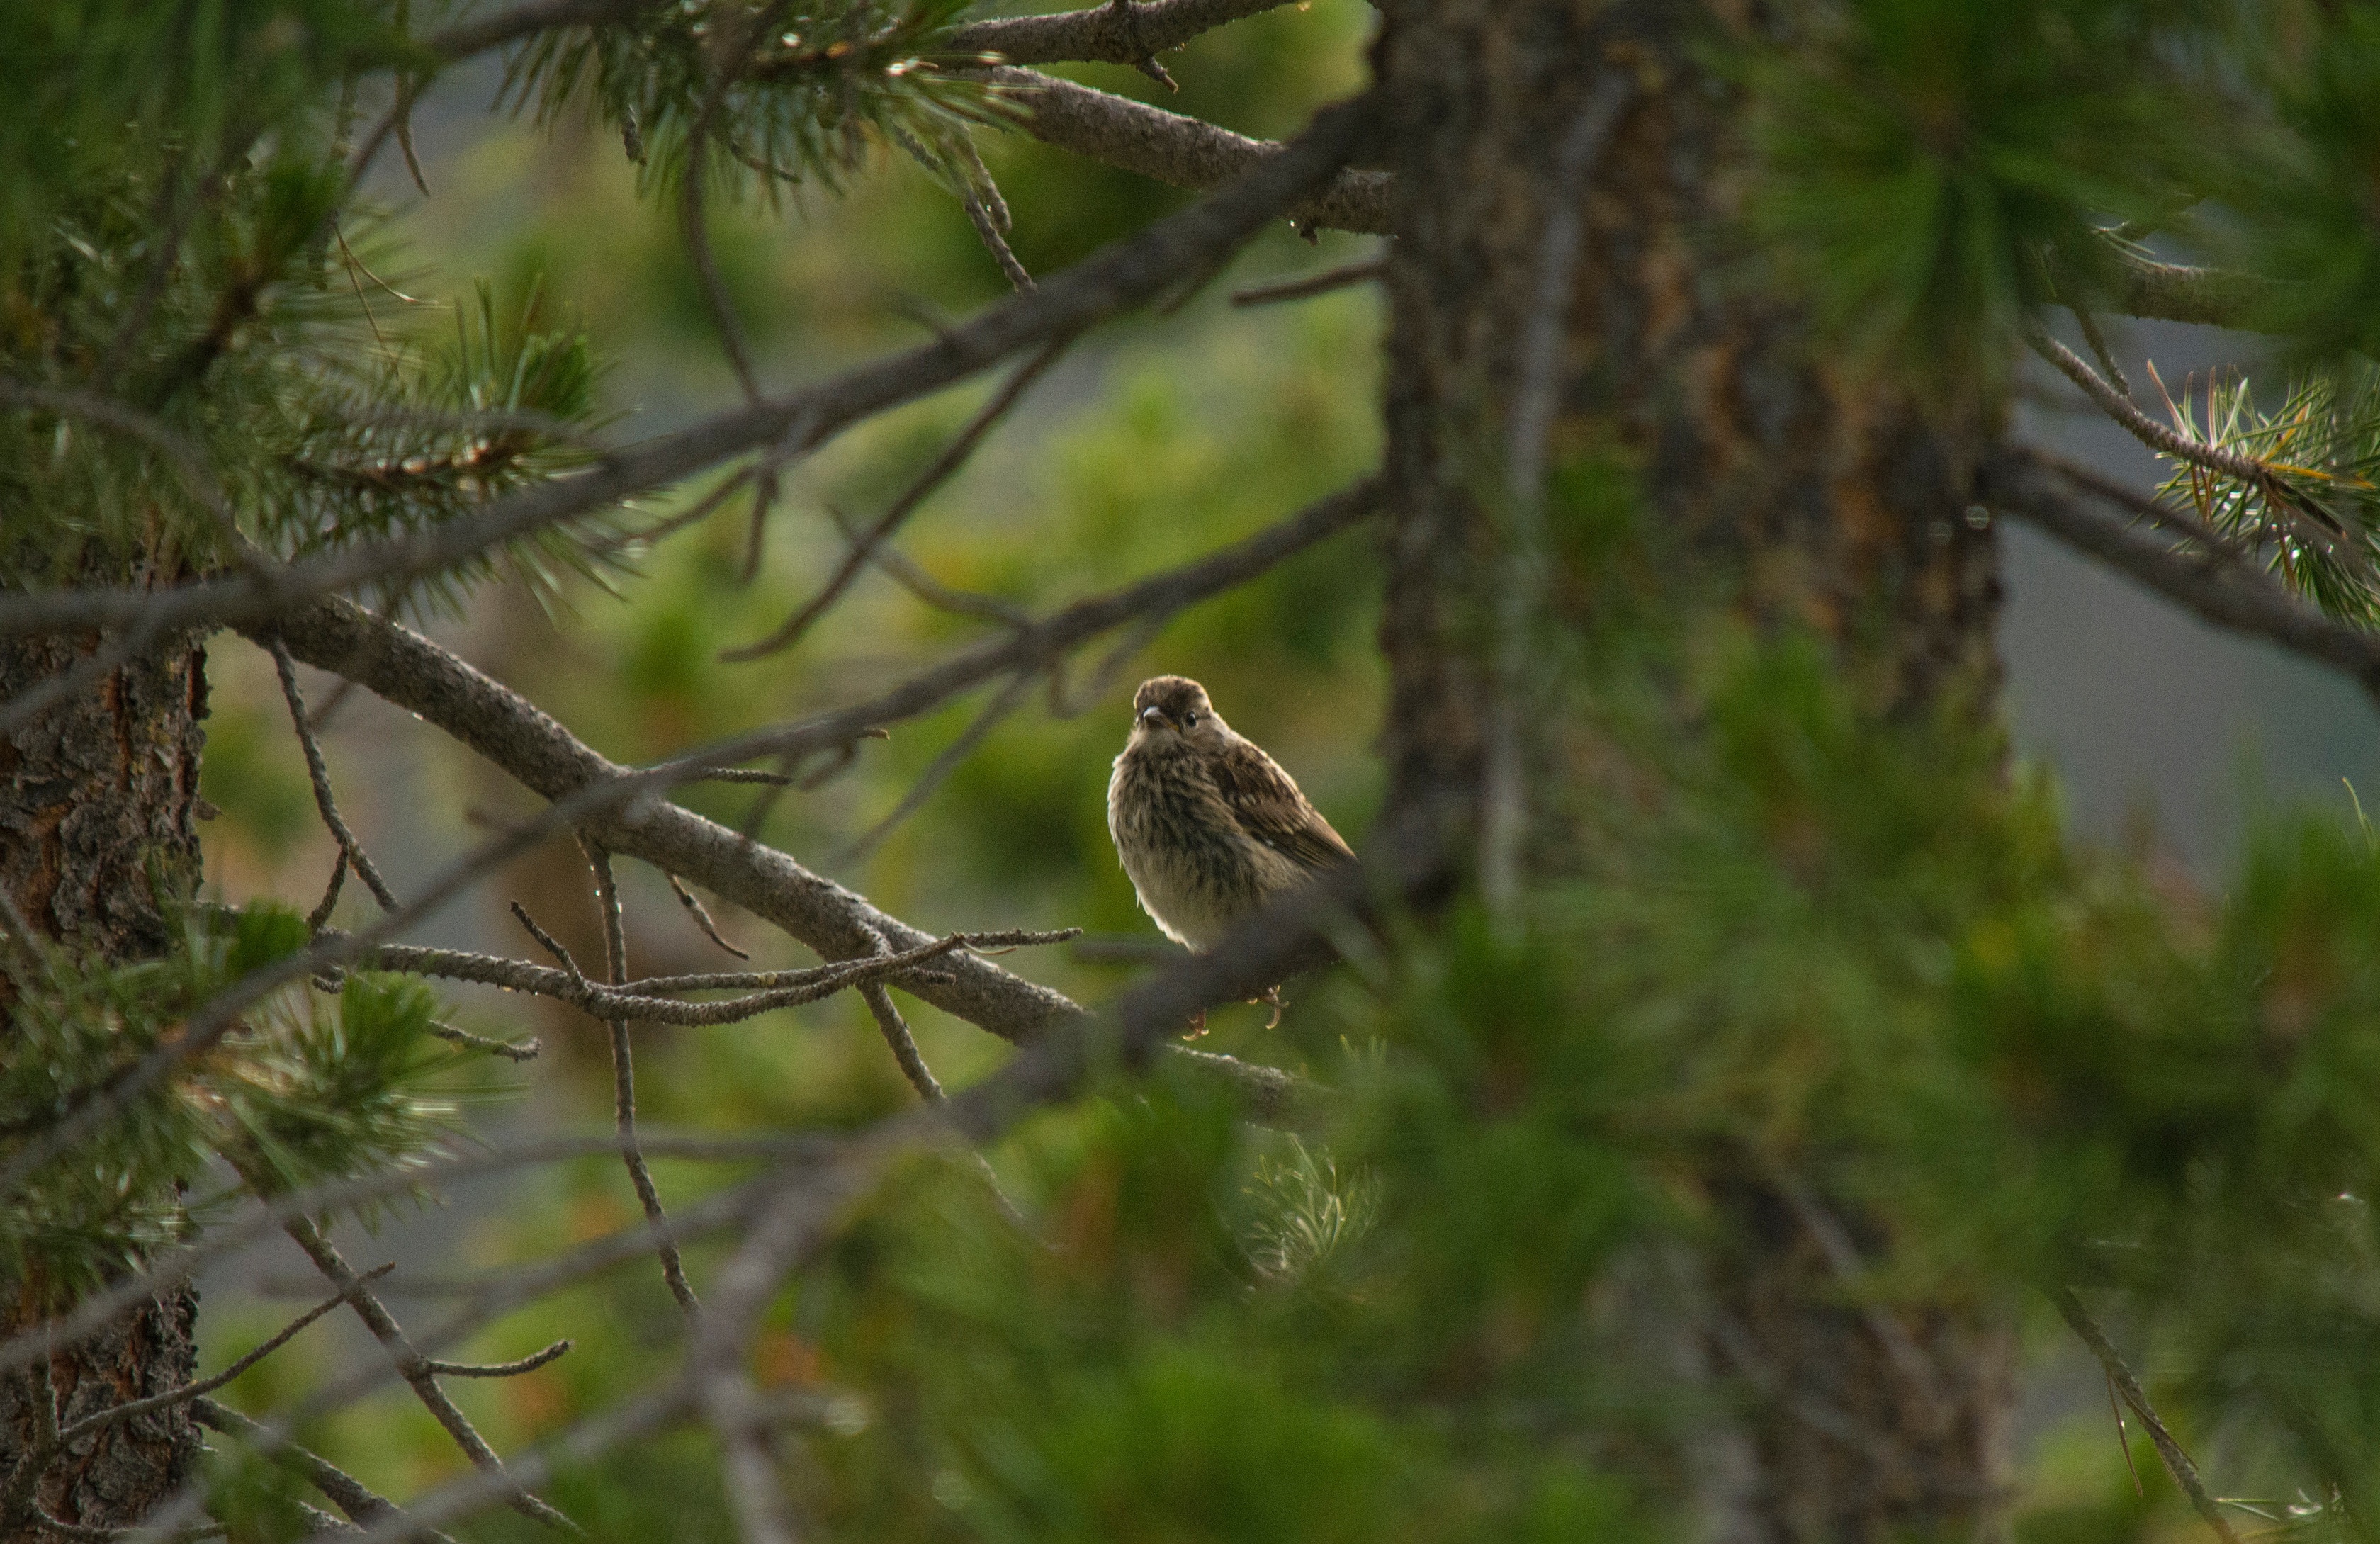
branch, bird, wildlife, fauna, vertebrate, perching bird